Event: Ecuador Earthquake
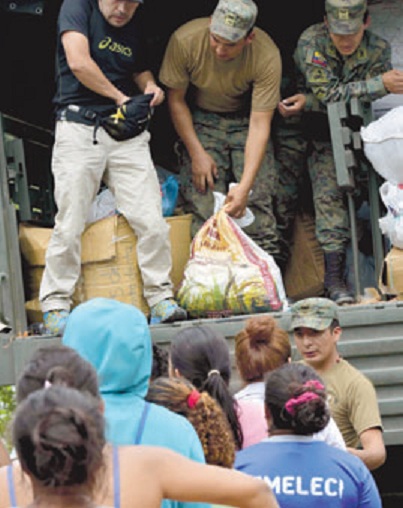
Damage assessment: no_damage